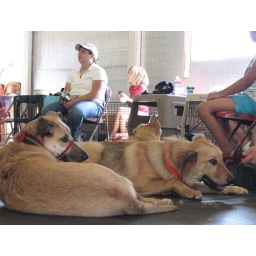
Mikki in red Gentle Leader; Dexter in orange scarf. Tioga behind Dexter with Morgan in blue shorts.